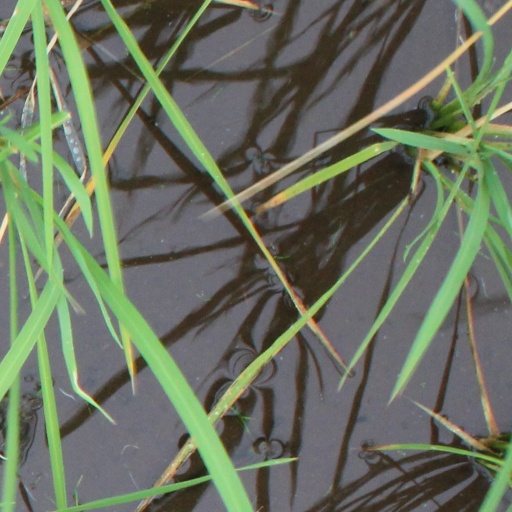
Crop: rice